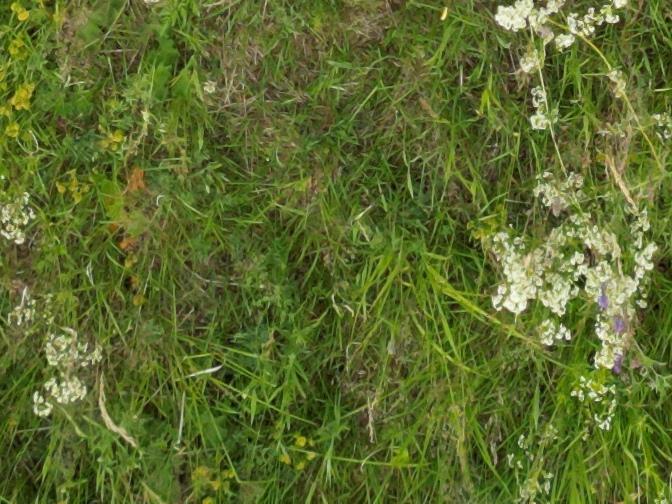
Flowers visible: yarrow flowers, yarrow flowers, yarrow flowers